Marguerite Quinn

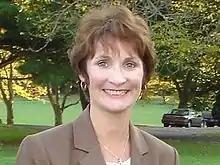

Marguerite Corr Quinn is a former member of the Pennsylvania House of Representatives, representing the 143rd legislative district. She was first elected in 2006.